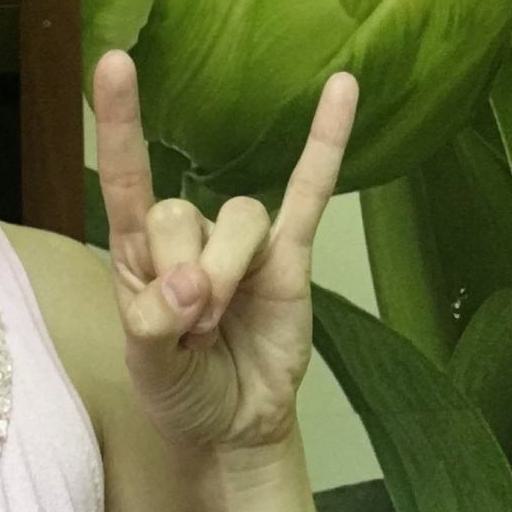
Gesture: rock